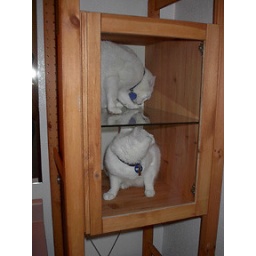
Cats in bathroom cabinet